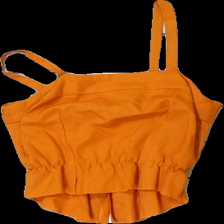
View: front
Type: Top
Category: Ladies
Brand: Missing
Colors: Orange
Material: 51% Polyester 49% Cotton
Cut: Cropped
Season: All
Damage: cut off
Damage location: bottom center
Price range: <50
Recommended usage: Export
Description: Orange top home made